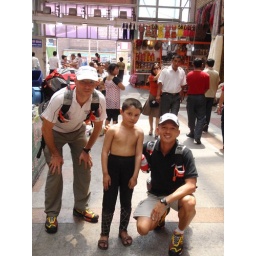
This boy kept following us in the market area